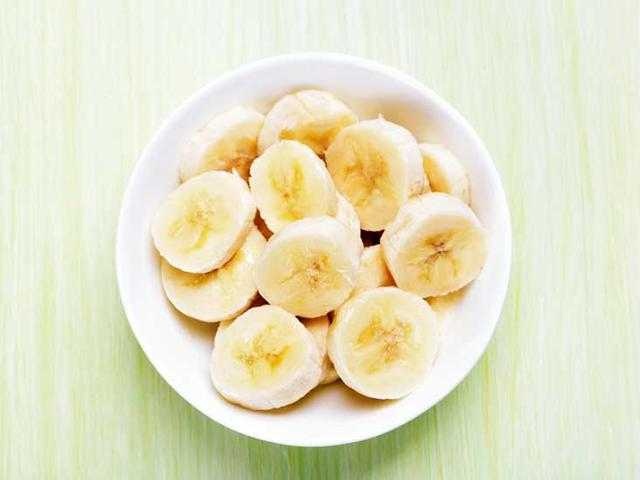
Label: Banana